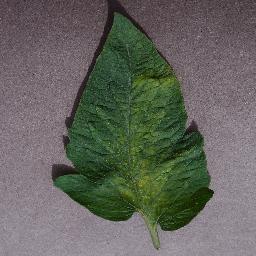
Label: Tomato___Spider_mites Two-spotted_spider_mite